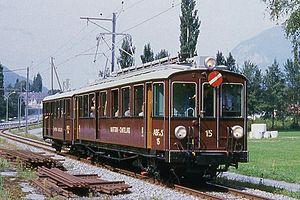
Train Nostalgique du Trient est une association suisse.